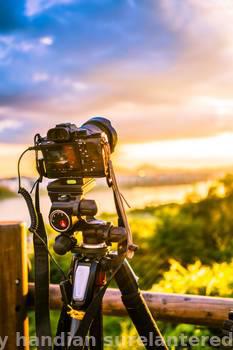
Label: Watermark